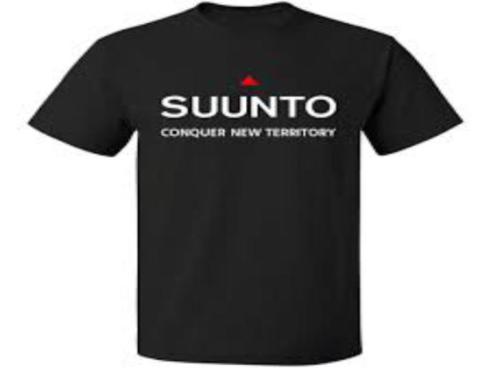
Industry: Clothes